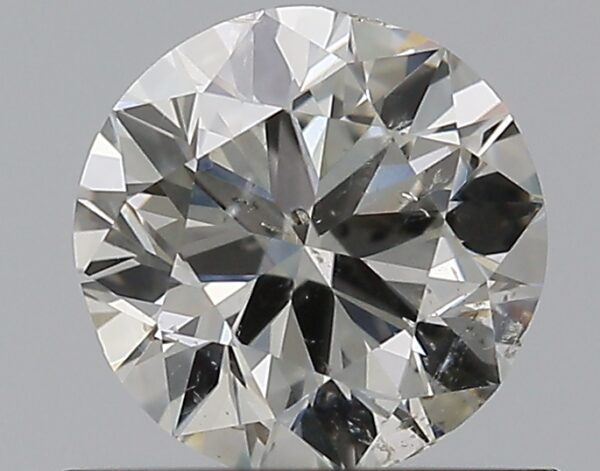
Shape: round
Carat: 0.7
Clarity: SI2
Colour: I
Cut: VG
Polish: VG
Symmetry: GD
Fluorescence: N
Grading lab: GIA
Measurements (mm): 5.54 x 5.62 x 3.49